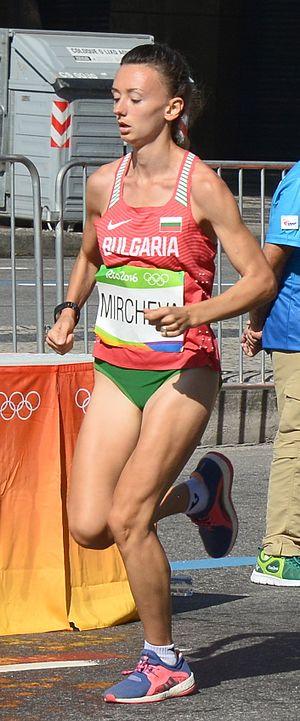
Passage du marathon des jeux olympiques de Rio 2016 dans le centre de Rio